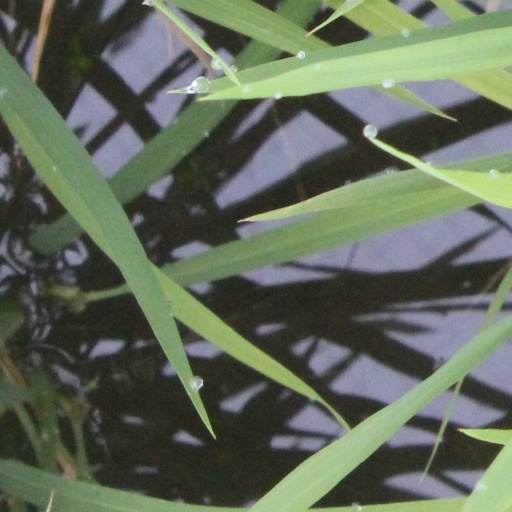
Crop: rice